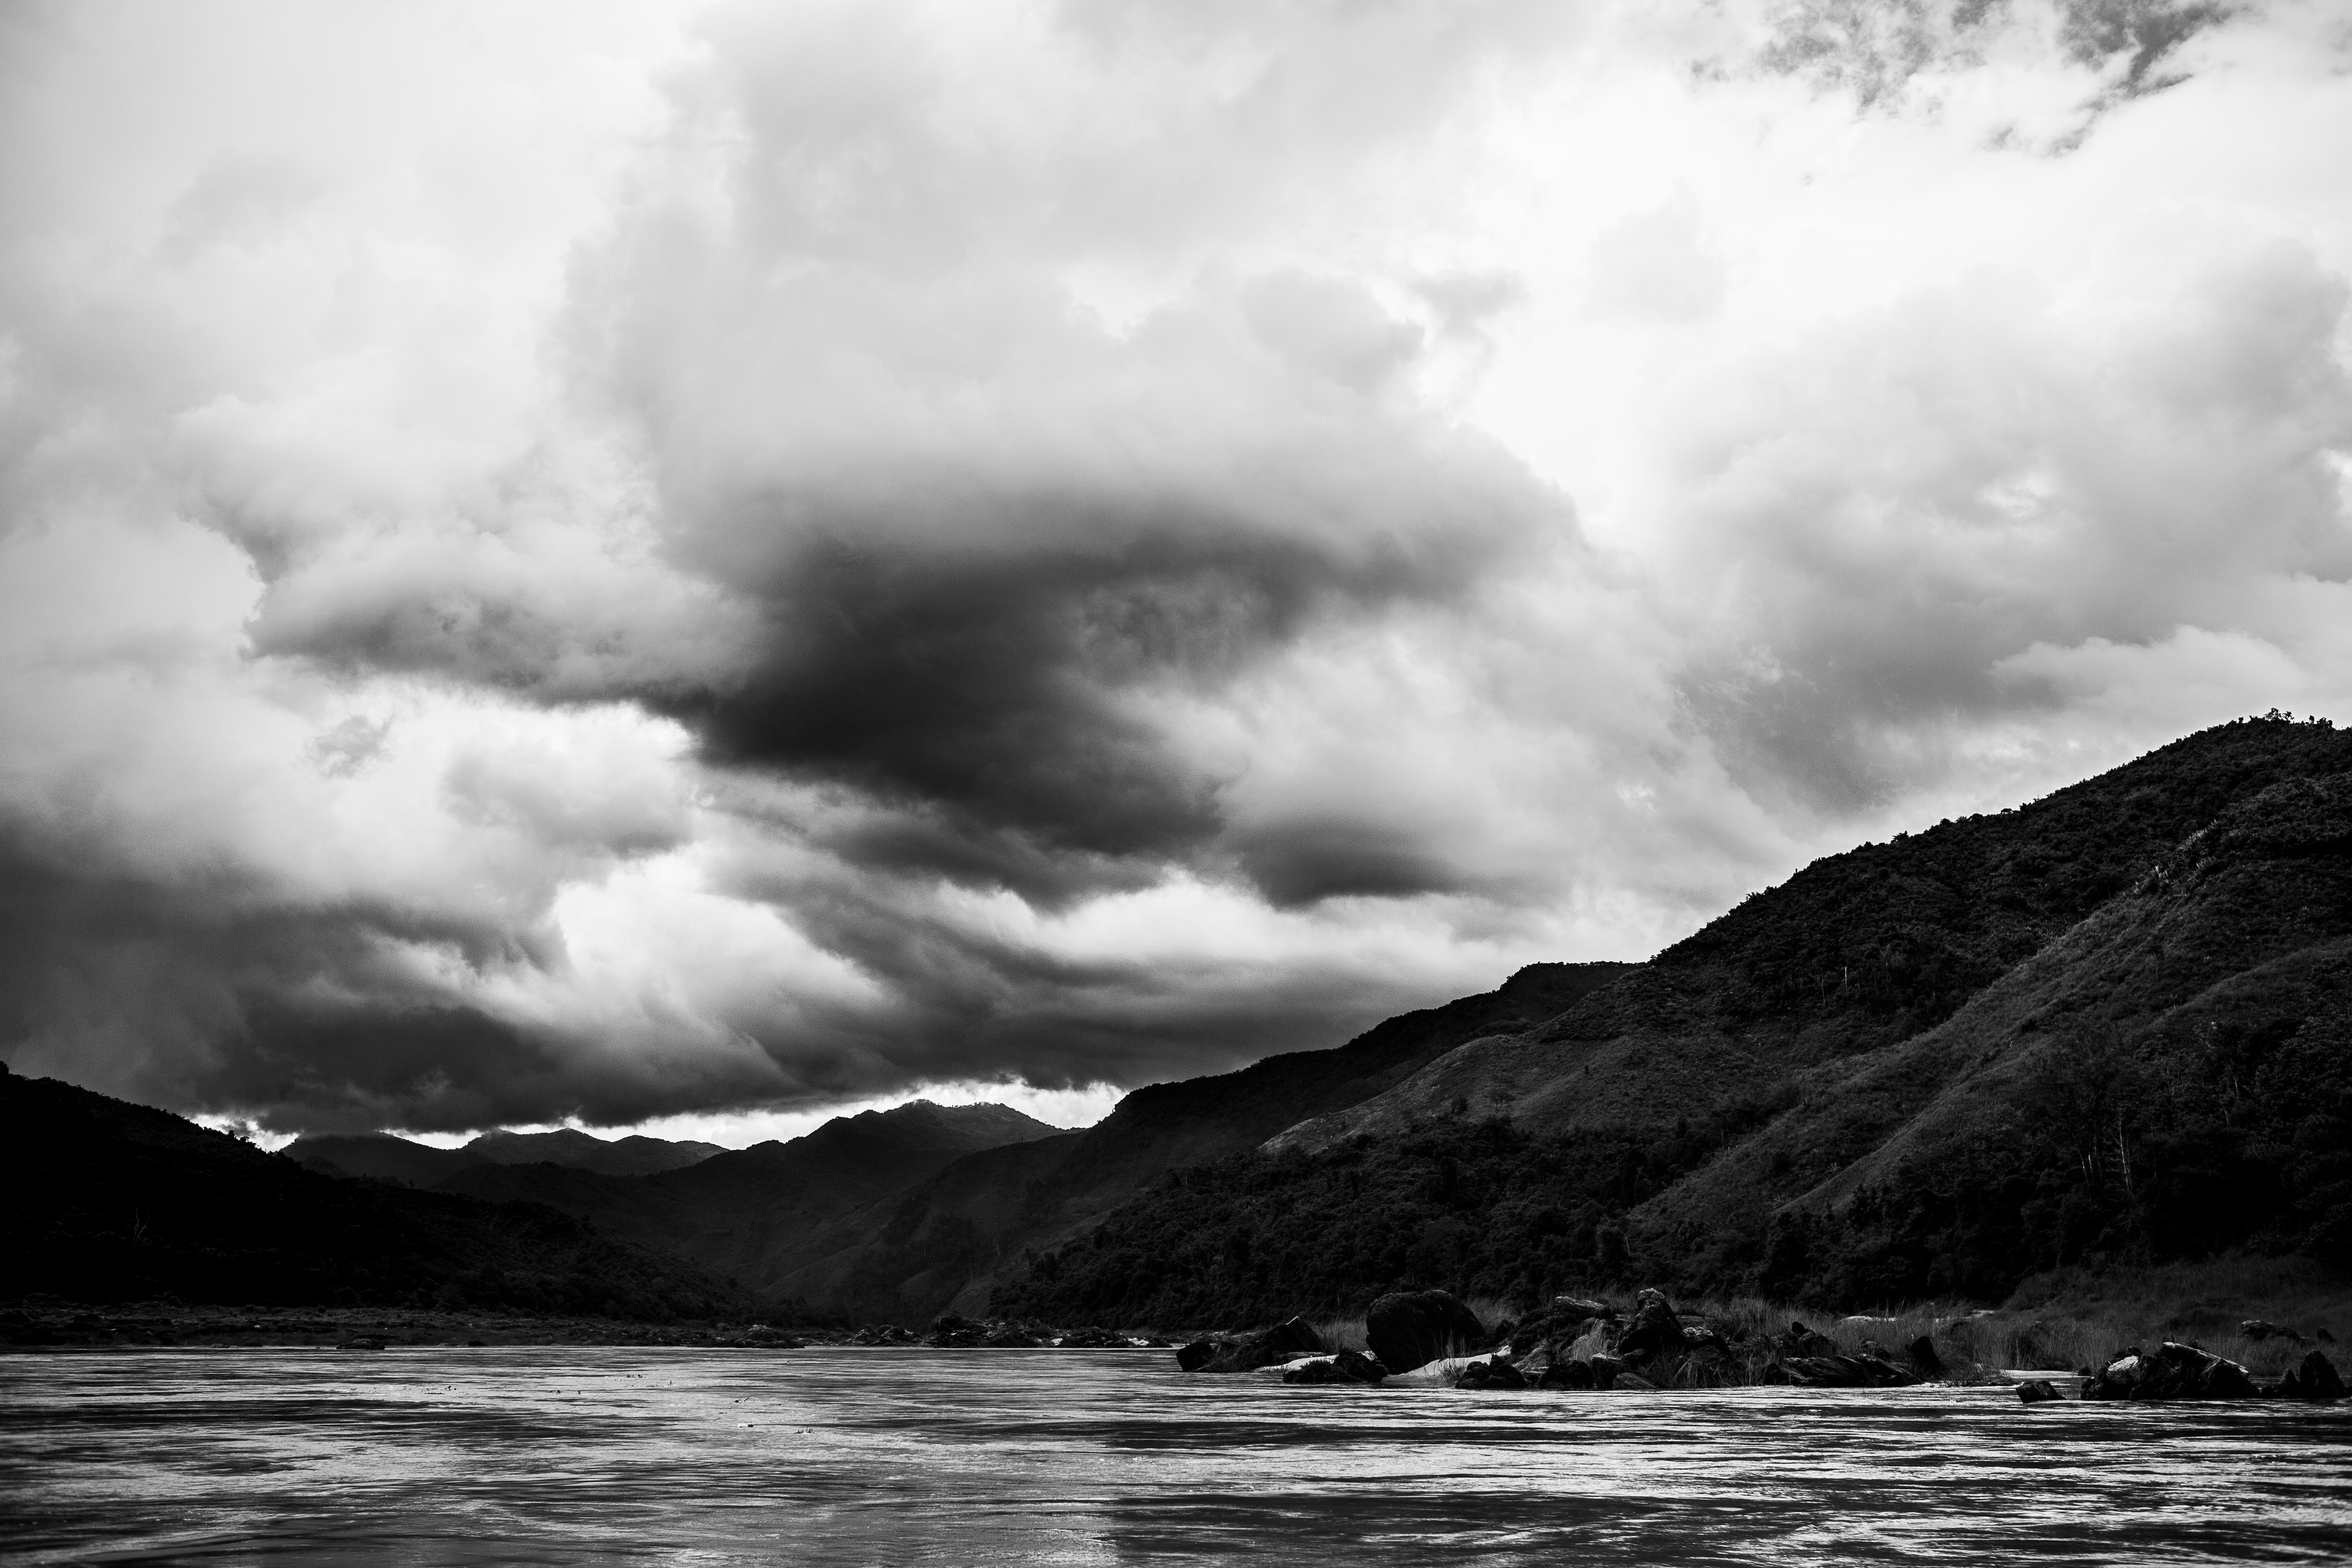
sea, coast, ocean, mountain, cloud, black and white, sky, wave, monochrome, highland, loch, meteorological phenomenon, monochrome photography, wind wave